Domain coloring

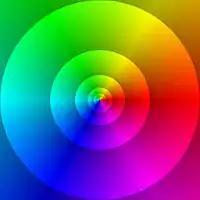
=2^n</math> for integers "n".

Unlike the argument, which has finite range, the magnitude of a complex number can range from to . Therefore, in functions that have large ranges of magnitude, changes in magnitude can sometimes be hard to differentiate when a very large change is also pictured in the graph. This can be remedied with a discontinuous color function which shows a repeating brightness pattern for the magnitude based on a given equation. This allows smaller changes to be easily seen as well as larger changes that "discontinuously jump" to a higher magnitude. In the graph on the right, these discontinuities occur in circles around the center, and show a dimming of the graph that can then start becoming brighter again. A similar color function has been used for the graph on top of the article.